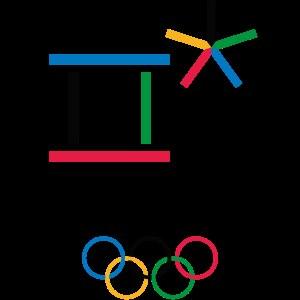
Le Laboratoire d'électronique et de technologie de l'information ou Leti est l’un des principaux centres de recherche appliquée en microélectronique et nanotechnologies dans le monde. Installé sur le polygone scientifique à Grenoble en France, il est l'un des 34 membres du réseau des instituts Carnot visant à favoriser l’innovation et le dynamisme économique en collaboration avec des industriels.